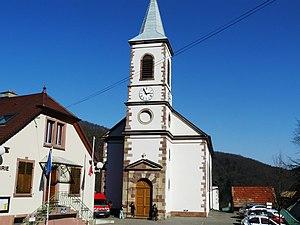
Église Saint-Pierre et Saint-Paul de Rimbach Zell
Rimbachzell ou Rimbach-Zell est une commune française située dans le département du Haut-Rhin, en région Grand Est.